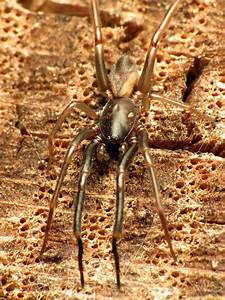
Label: ragno